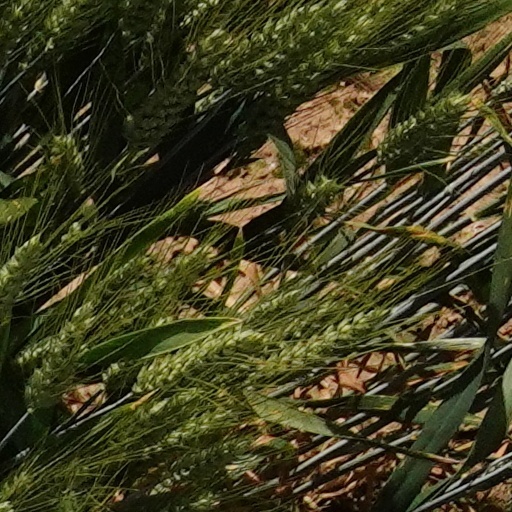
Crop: wheat